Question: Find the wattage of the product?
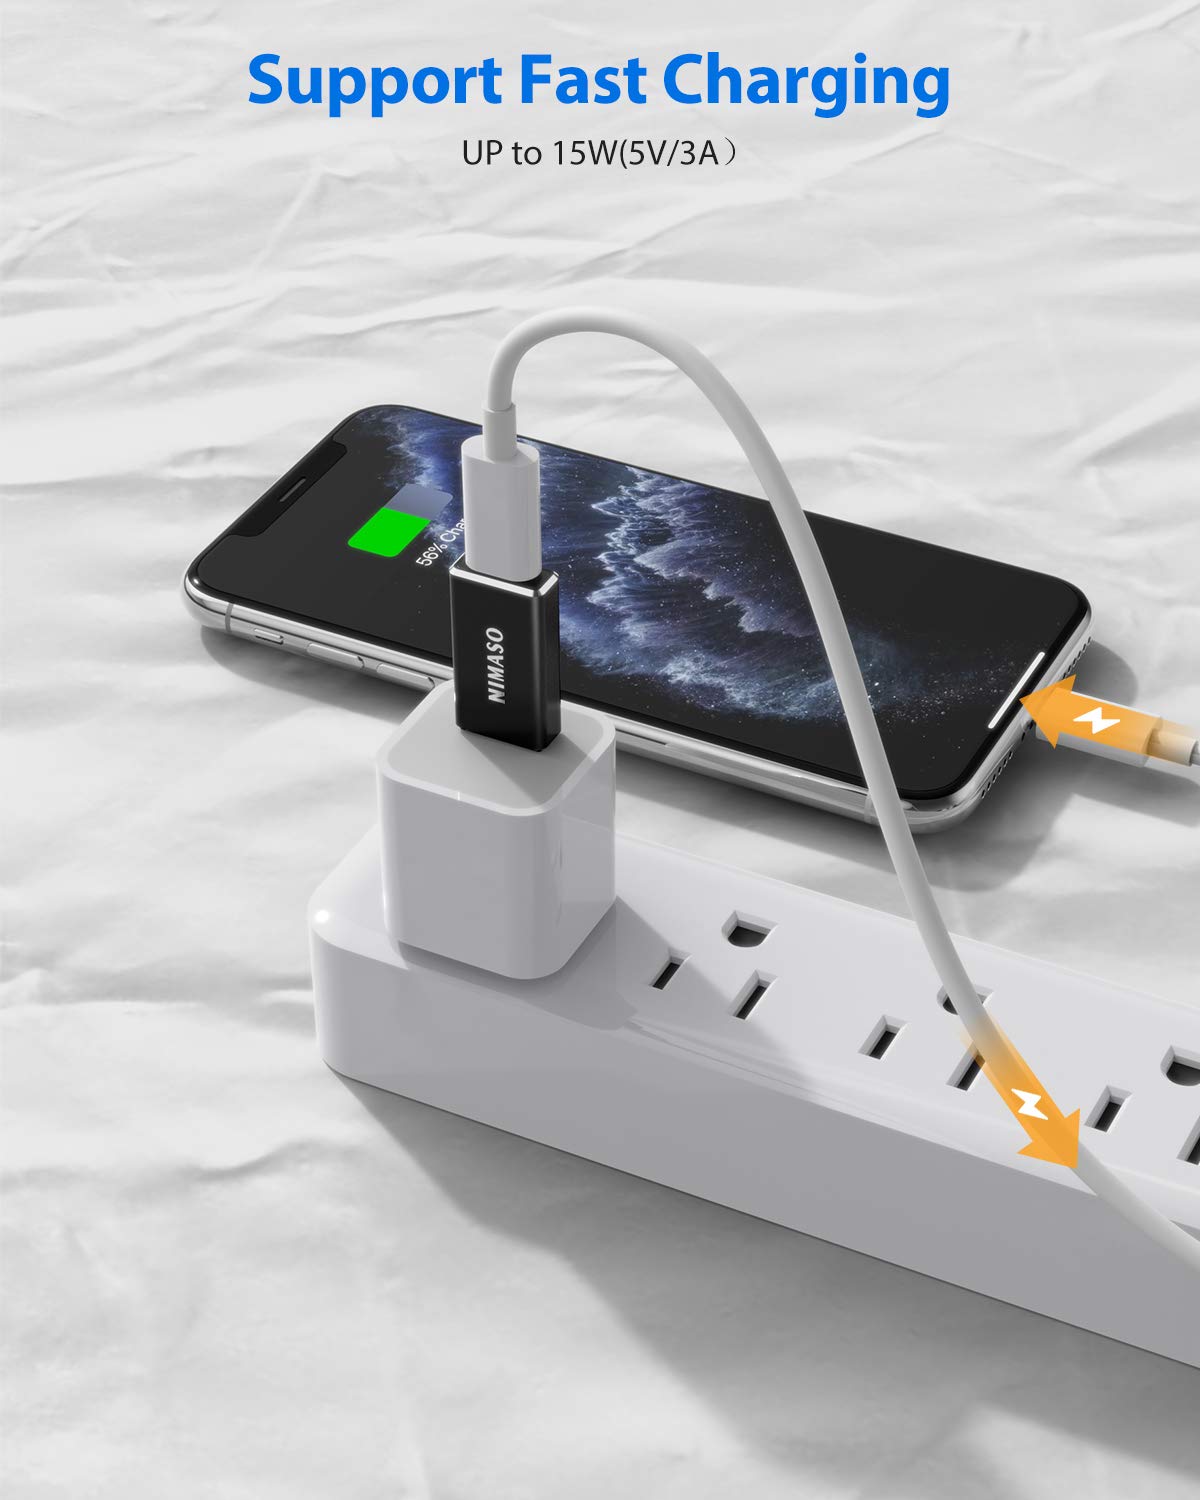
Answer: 15.0 watt